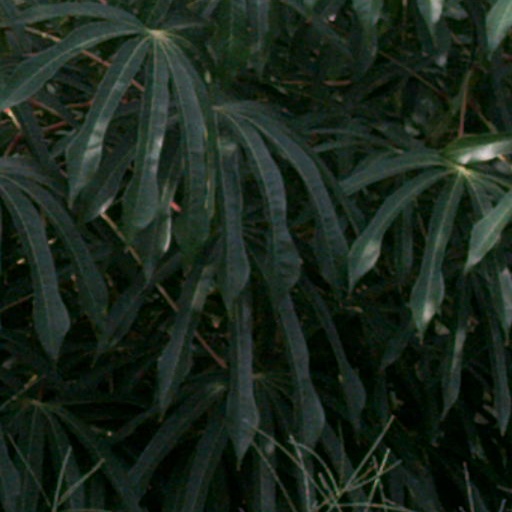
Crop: cassava